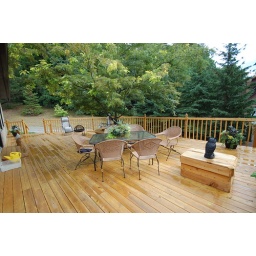
Custom cedar deck about 800 sq. ft. Octagon bench around tree and box to retain access to gas meter.